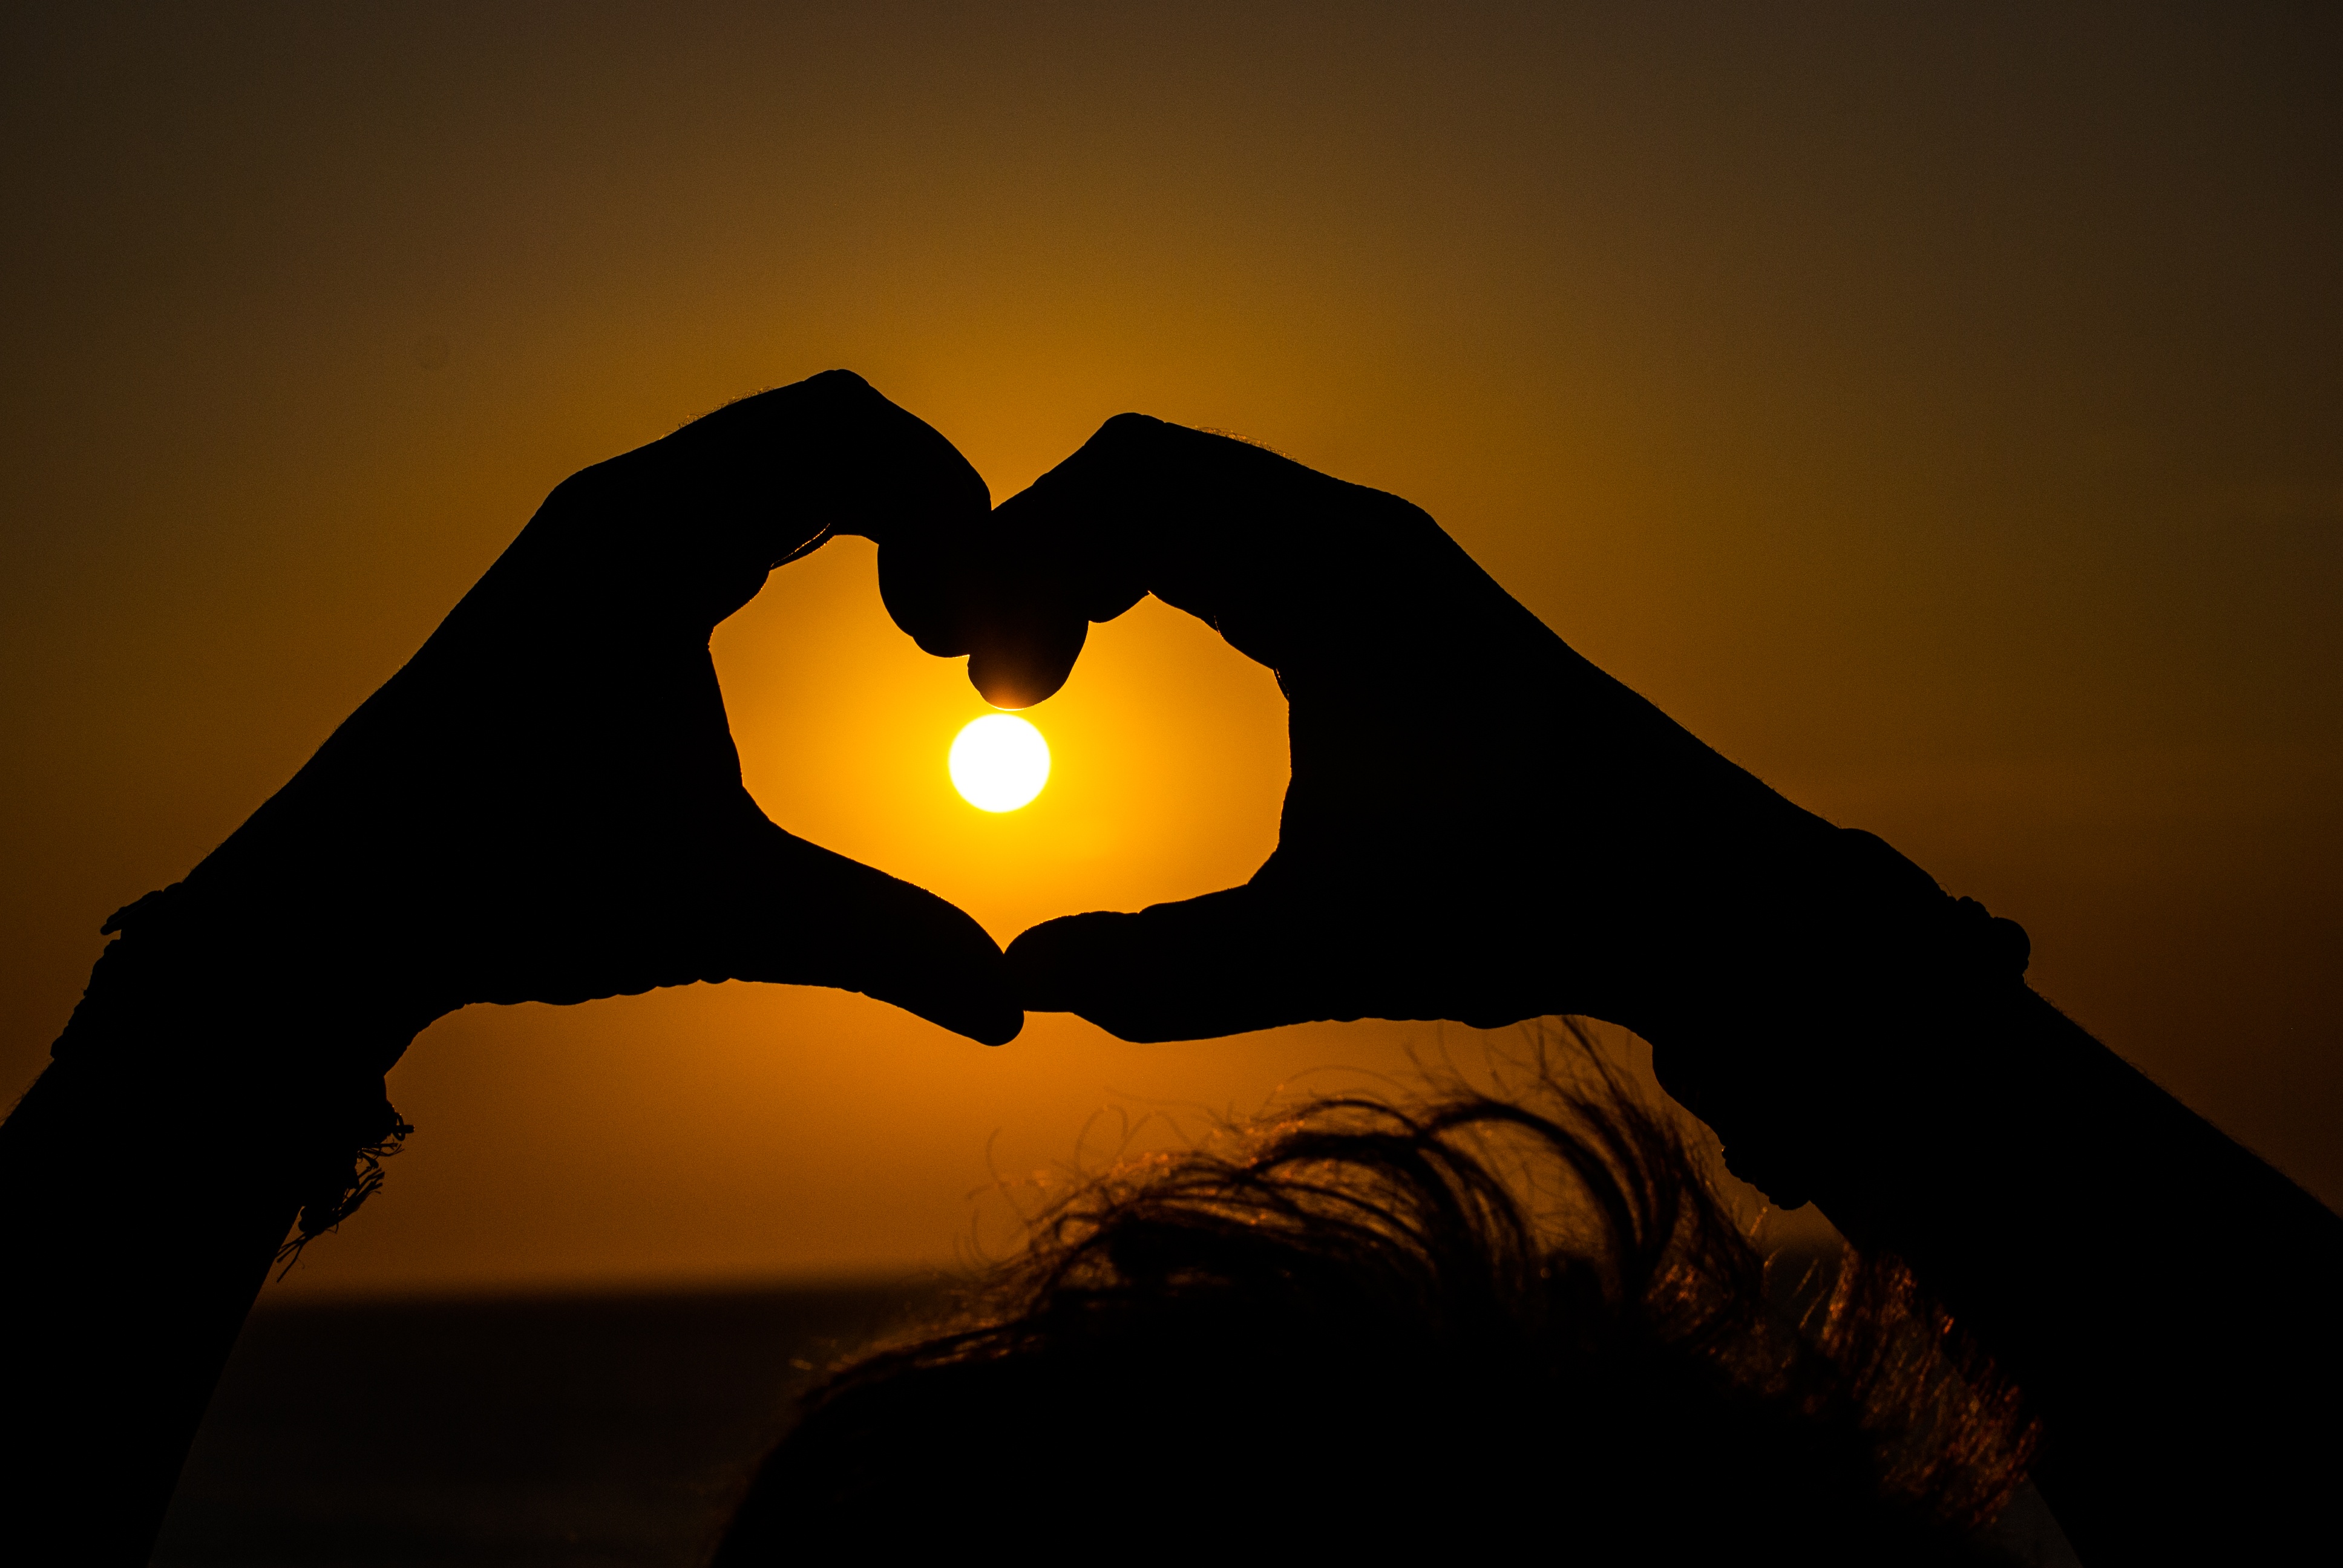
silhouette, sunrise, sunset, sunlight, morning, heart, darkness, hands, sol